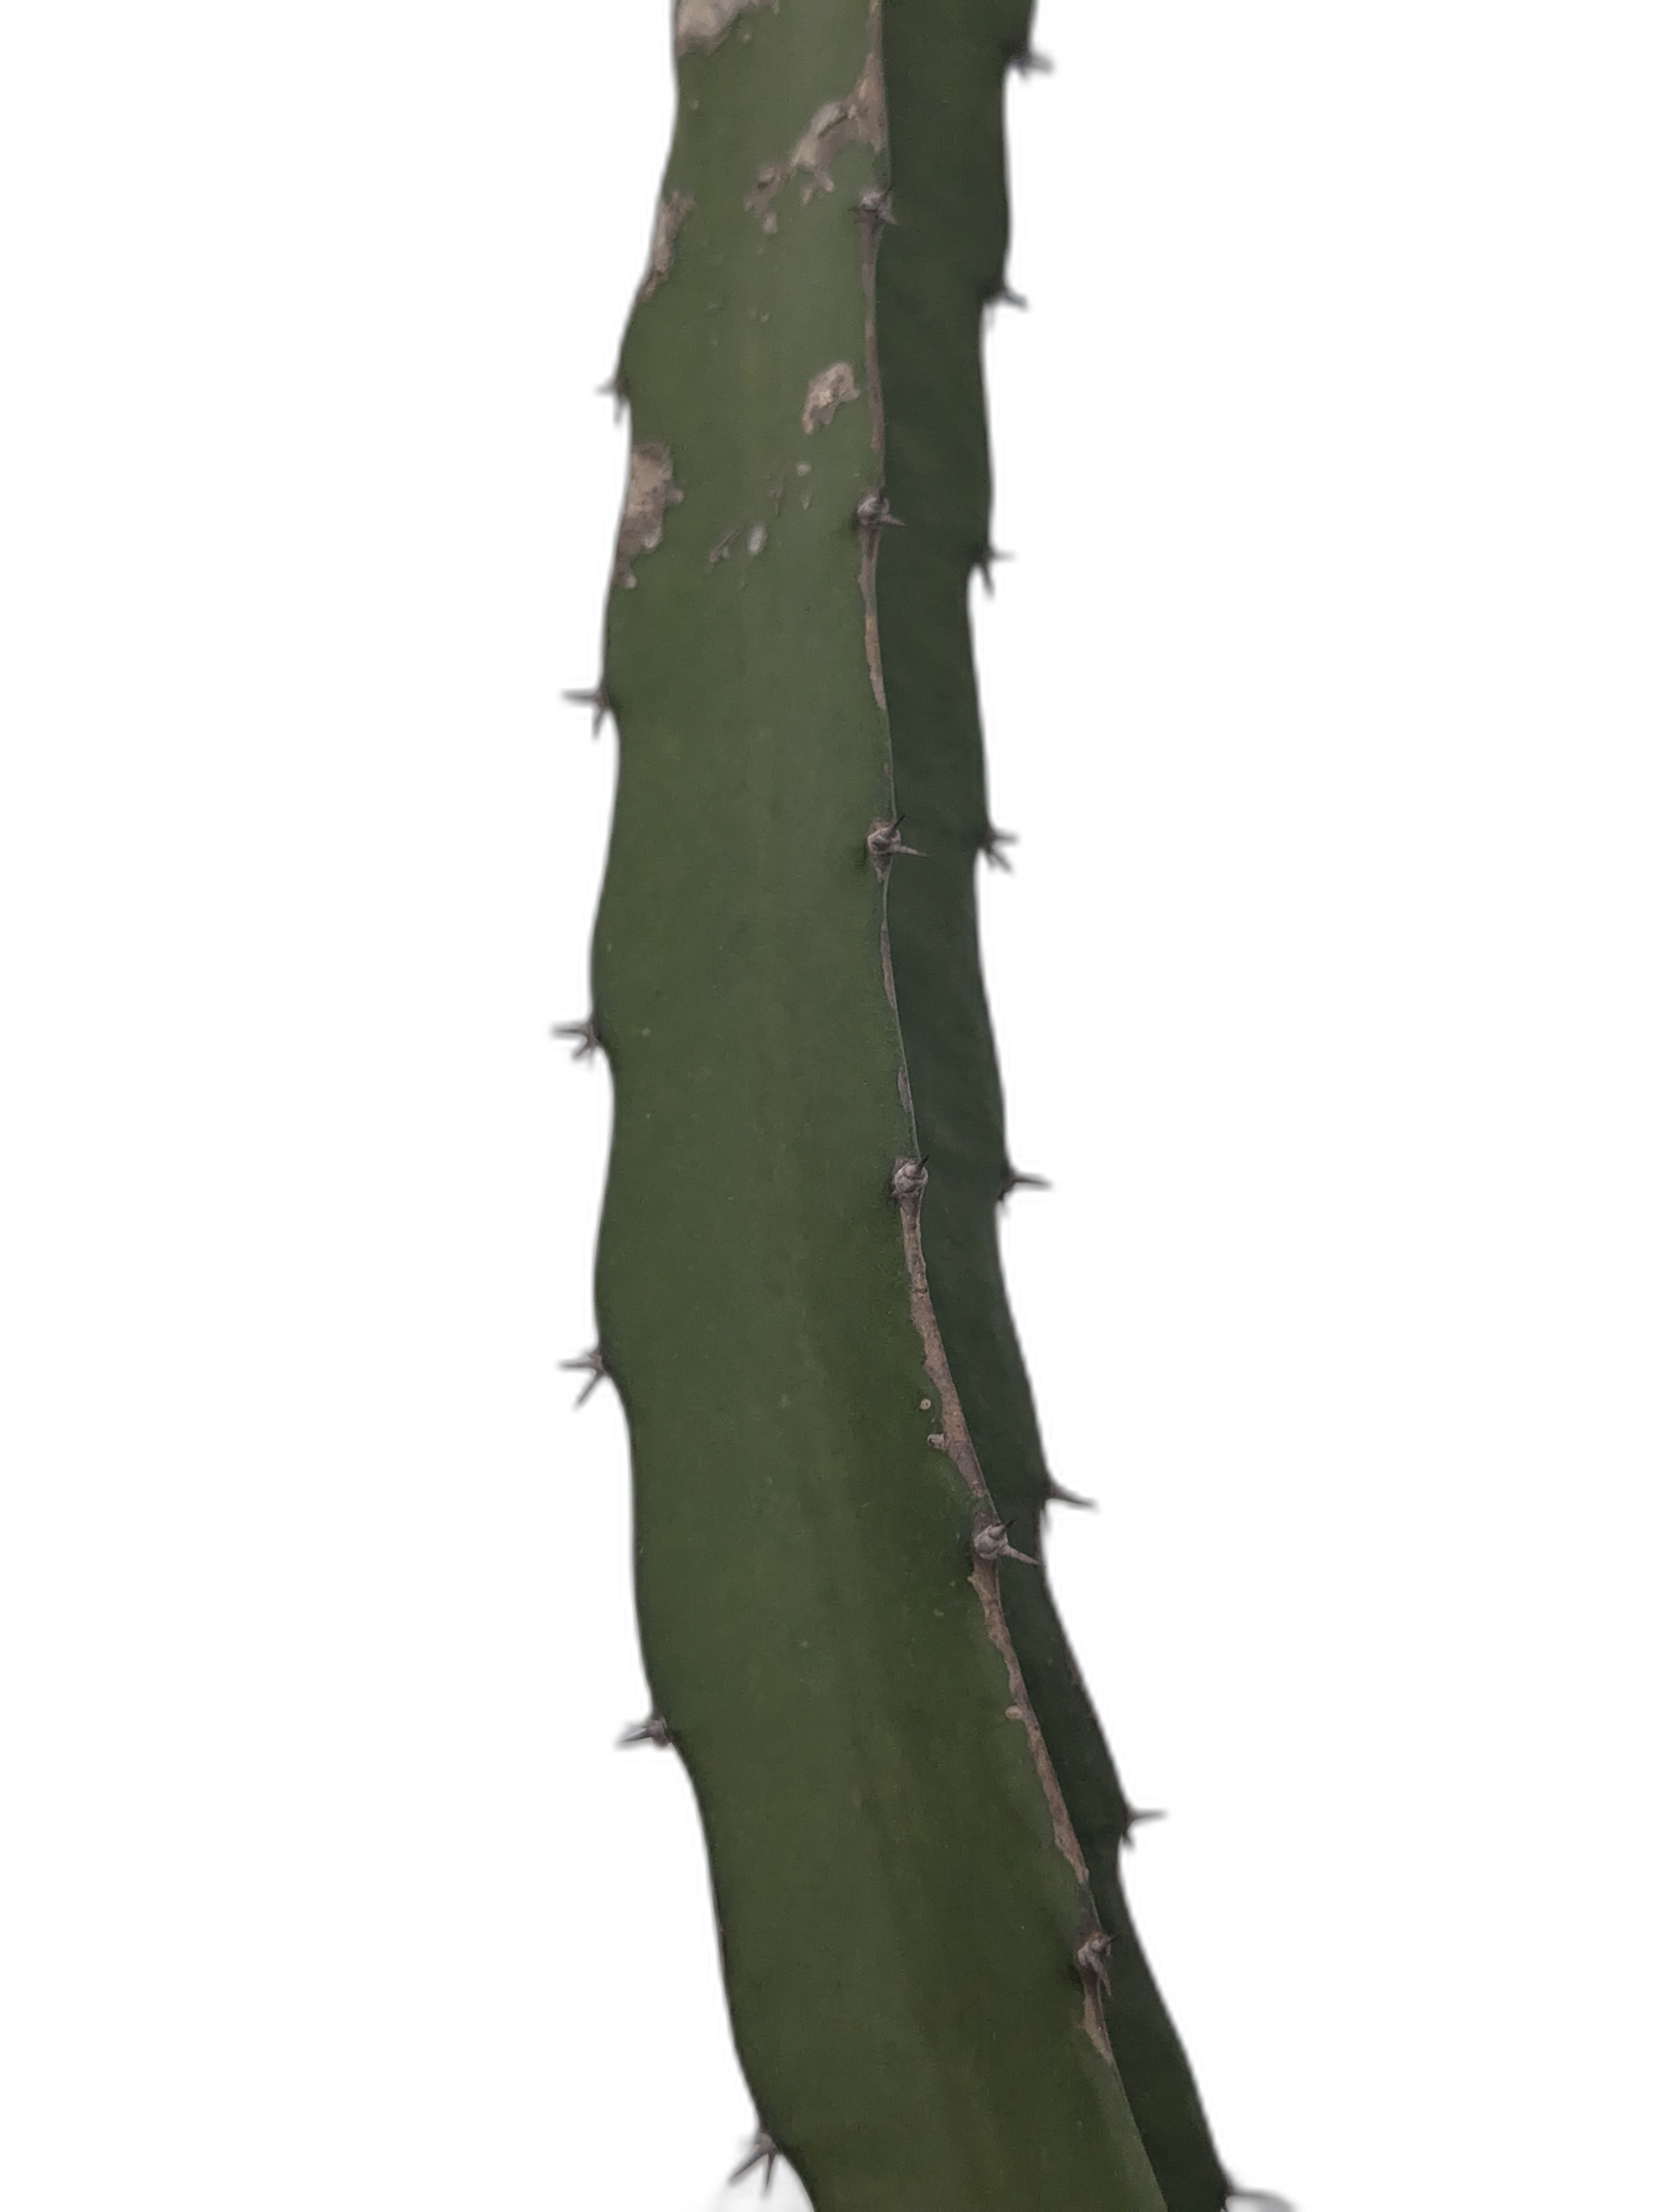
Label: Good leaf